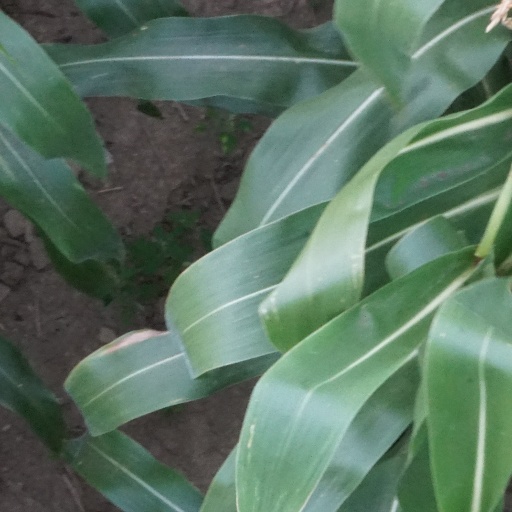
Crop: maize; corn